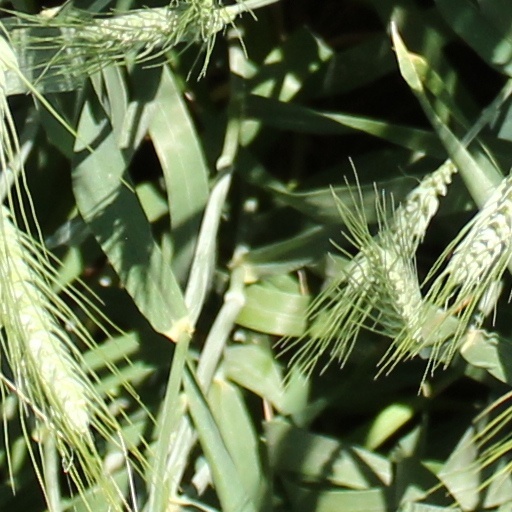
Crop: wheat